Question: Please indicate a possible affordance area of the hit_baseball_bat that can be used for hitting
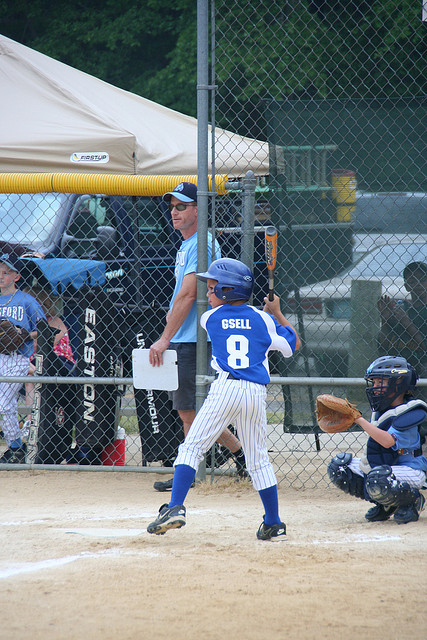
Answer: [263.083, 224.914, 277.083, 274.247]